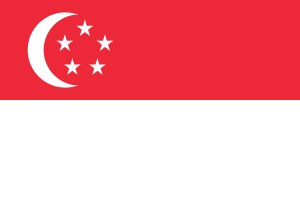
Singapores flag
Singapores flag
Singapores flag består af to lige store, horisontale striber: foroven rød, forneden hvid.